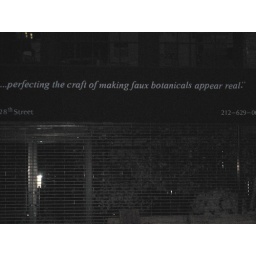
Random business sign in the flower district, NYC